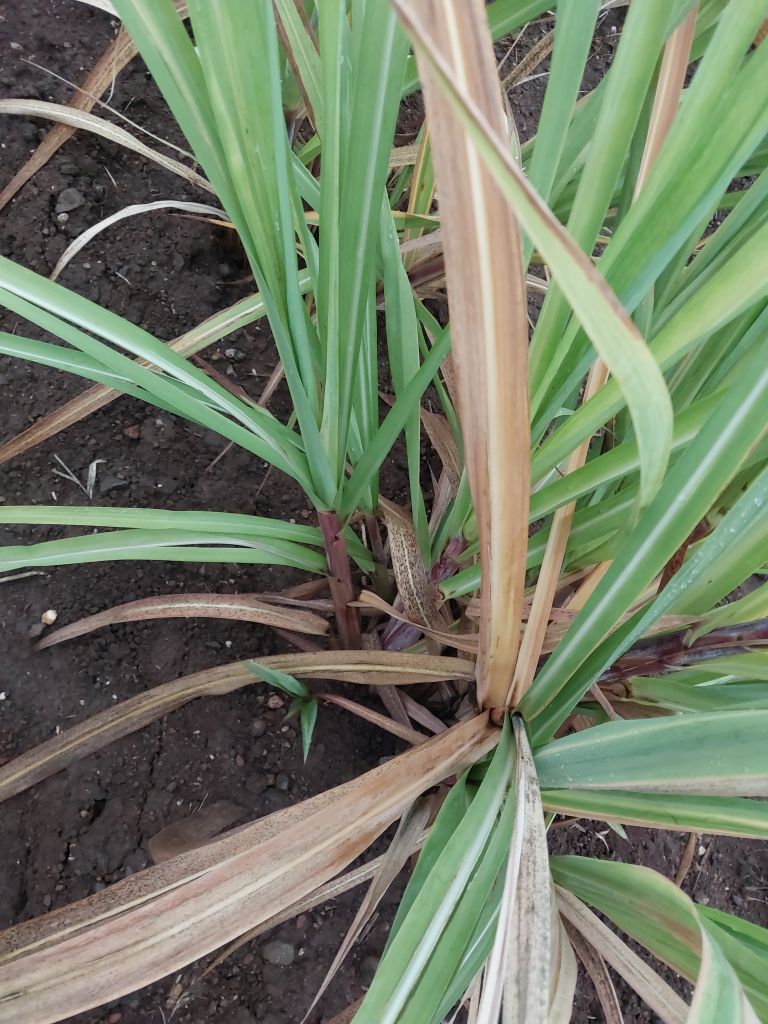
Label: Yellow Leaf